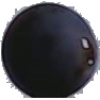
Label: Grape Blue 1